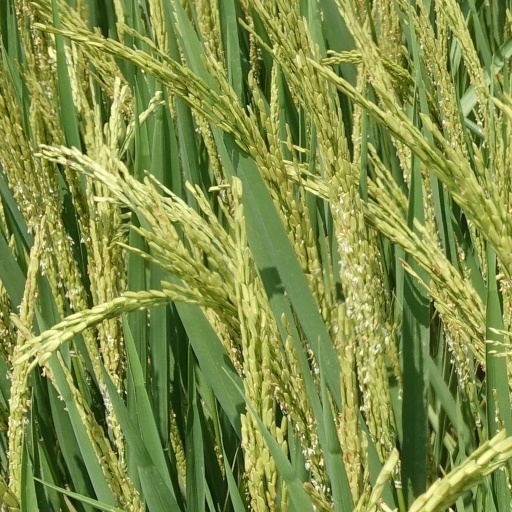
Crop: rice